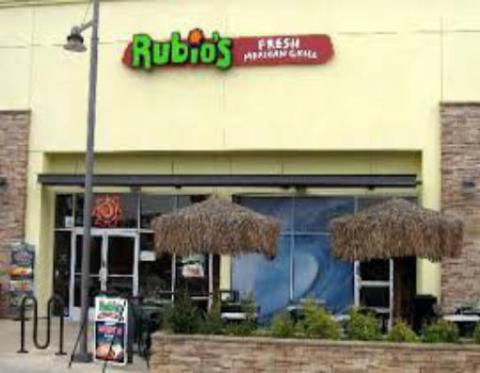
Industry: Food